Luke P. Blackburn

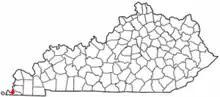
Blackburn's aid during a yellow fever outbreak in Hickman, Kentucky (marked) earned him the moniker "Hero of Hickman"

About the same time as his gubernatorial campaign began, Blackburn appeared before the Kentucky General Assembly to advocate measures to protect the state against disease outbreaks, including the creation of a state board of health and the construction of quarantine centers in the state's border towns. To a large degree, his pleas fell upon deaf ears, with the exception of his proposal for the state board of health, which was created in March 1878. Soon after, news came that yellow fever had appeared in the lower Mississippi Valley earlier than usual; by August 1878, it had reached epidemic proportions. Blackburn advocated implementing quarantines to deal with the influx of people fleeing north to escape the disease, but many of the state's doctors did not believe yellow fever could survive as far north as Kentucky. Some towns in the Jackson Purchase region attempted to implement crude quarantines, but the city of Louisville completely ignored Blackburn's advice and welcomed refugees from the South. Blackburn temporarily halted his gubernatorial campaign and traveled to Louisville to help treat those who arrived there already suffering from the disease.